Battle of Soltau

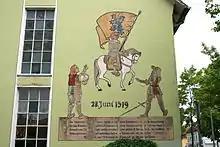
Mural of the battle on the council office building in Soltau

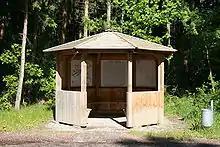
Information hut near the field of battle in Wiedingen

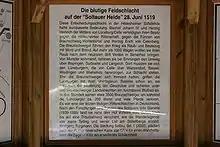
Information board

Oddly the battle was started by the Lüneburgers, although to begin with they only had their (albeit superior) cavalry at hand. According to the report by Henry the Middle three of his small "Fähnlein" of cavalry launched a frontal attack on the Brunswick horse. The fourth Lüneburg "Fähnlein" out-flanked the opposing body of cavalry and put it to flight headlong into the nearby Vahlzen Moor, where many of the routed horsemen lost their lives. The large "Fähnlein" (600 horse) had not been engaged in the battle to that point. What the Brunswick vanguard (of 1,500 "Landsknechte") did during the cavalry battle is unclear. It must have been so far from its own cavalry that they could be out-flanked.